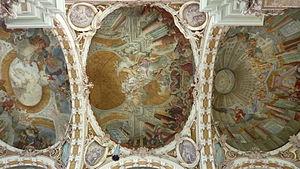
La cathédrale de St Jacques d’Innsbruck.
Innsbruck est une ville autrichienne située dans l'ouest du pays, dans une vallée au cœur des Alpes ; elle est la deuxième plus grande ville d'Europe dans cette situation, après sa jumelle alpine Grenoble. Elle est la capitale du Land du Tyrol, et est traversée par la rivière l'Inn.